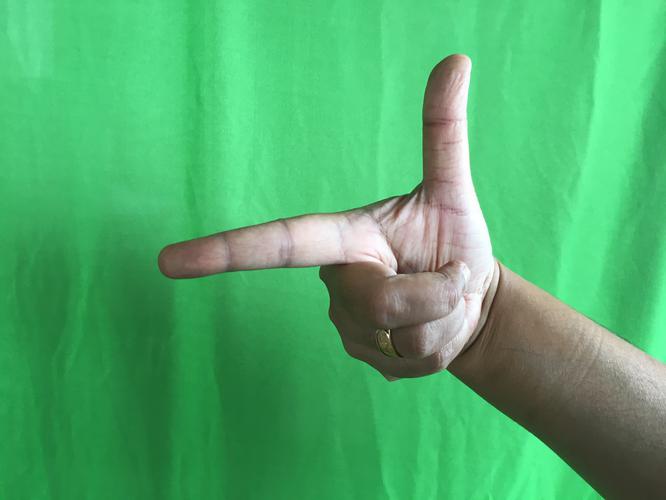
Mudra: Chandrakala
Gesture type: single_hand